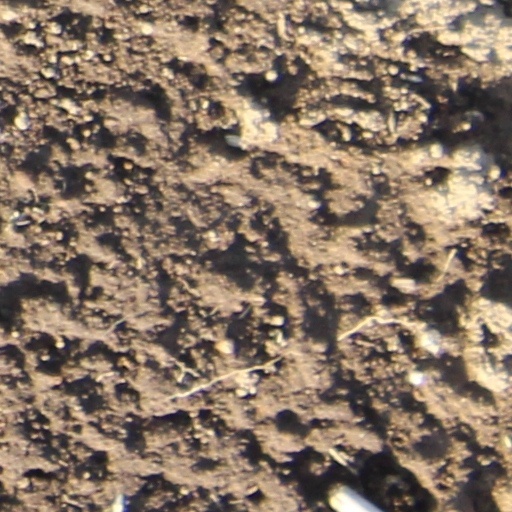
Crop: wheat